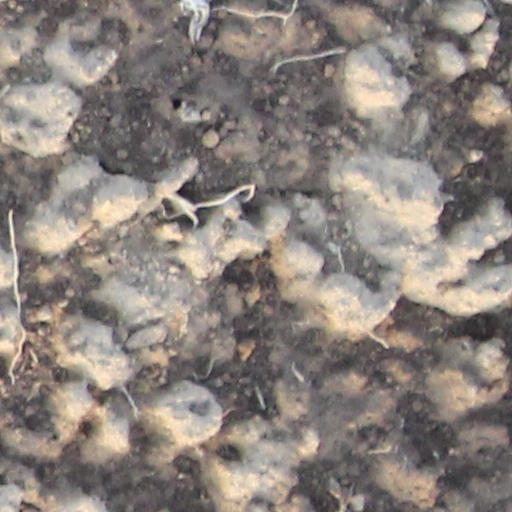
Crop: wheat